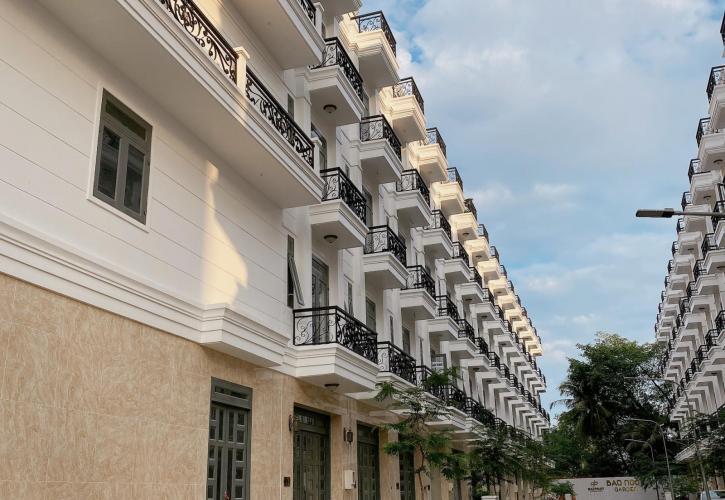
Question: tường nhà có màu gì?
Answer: tường nhà có màu trắng